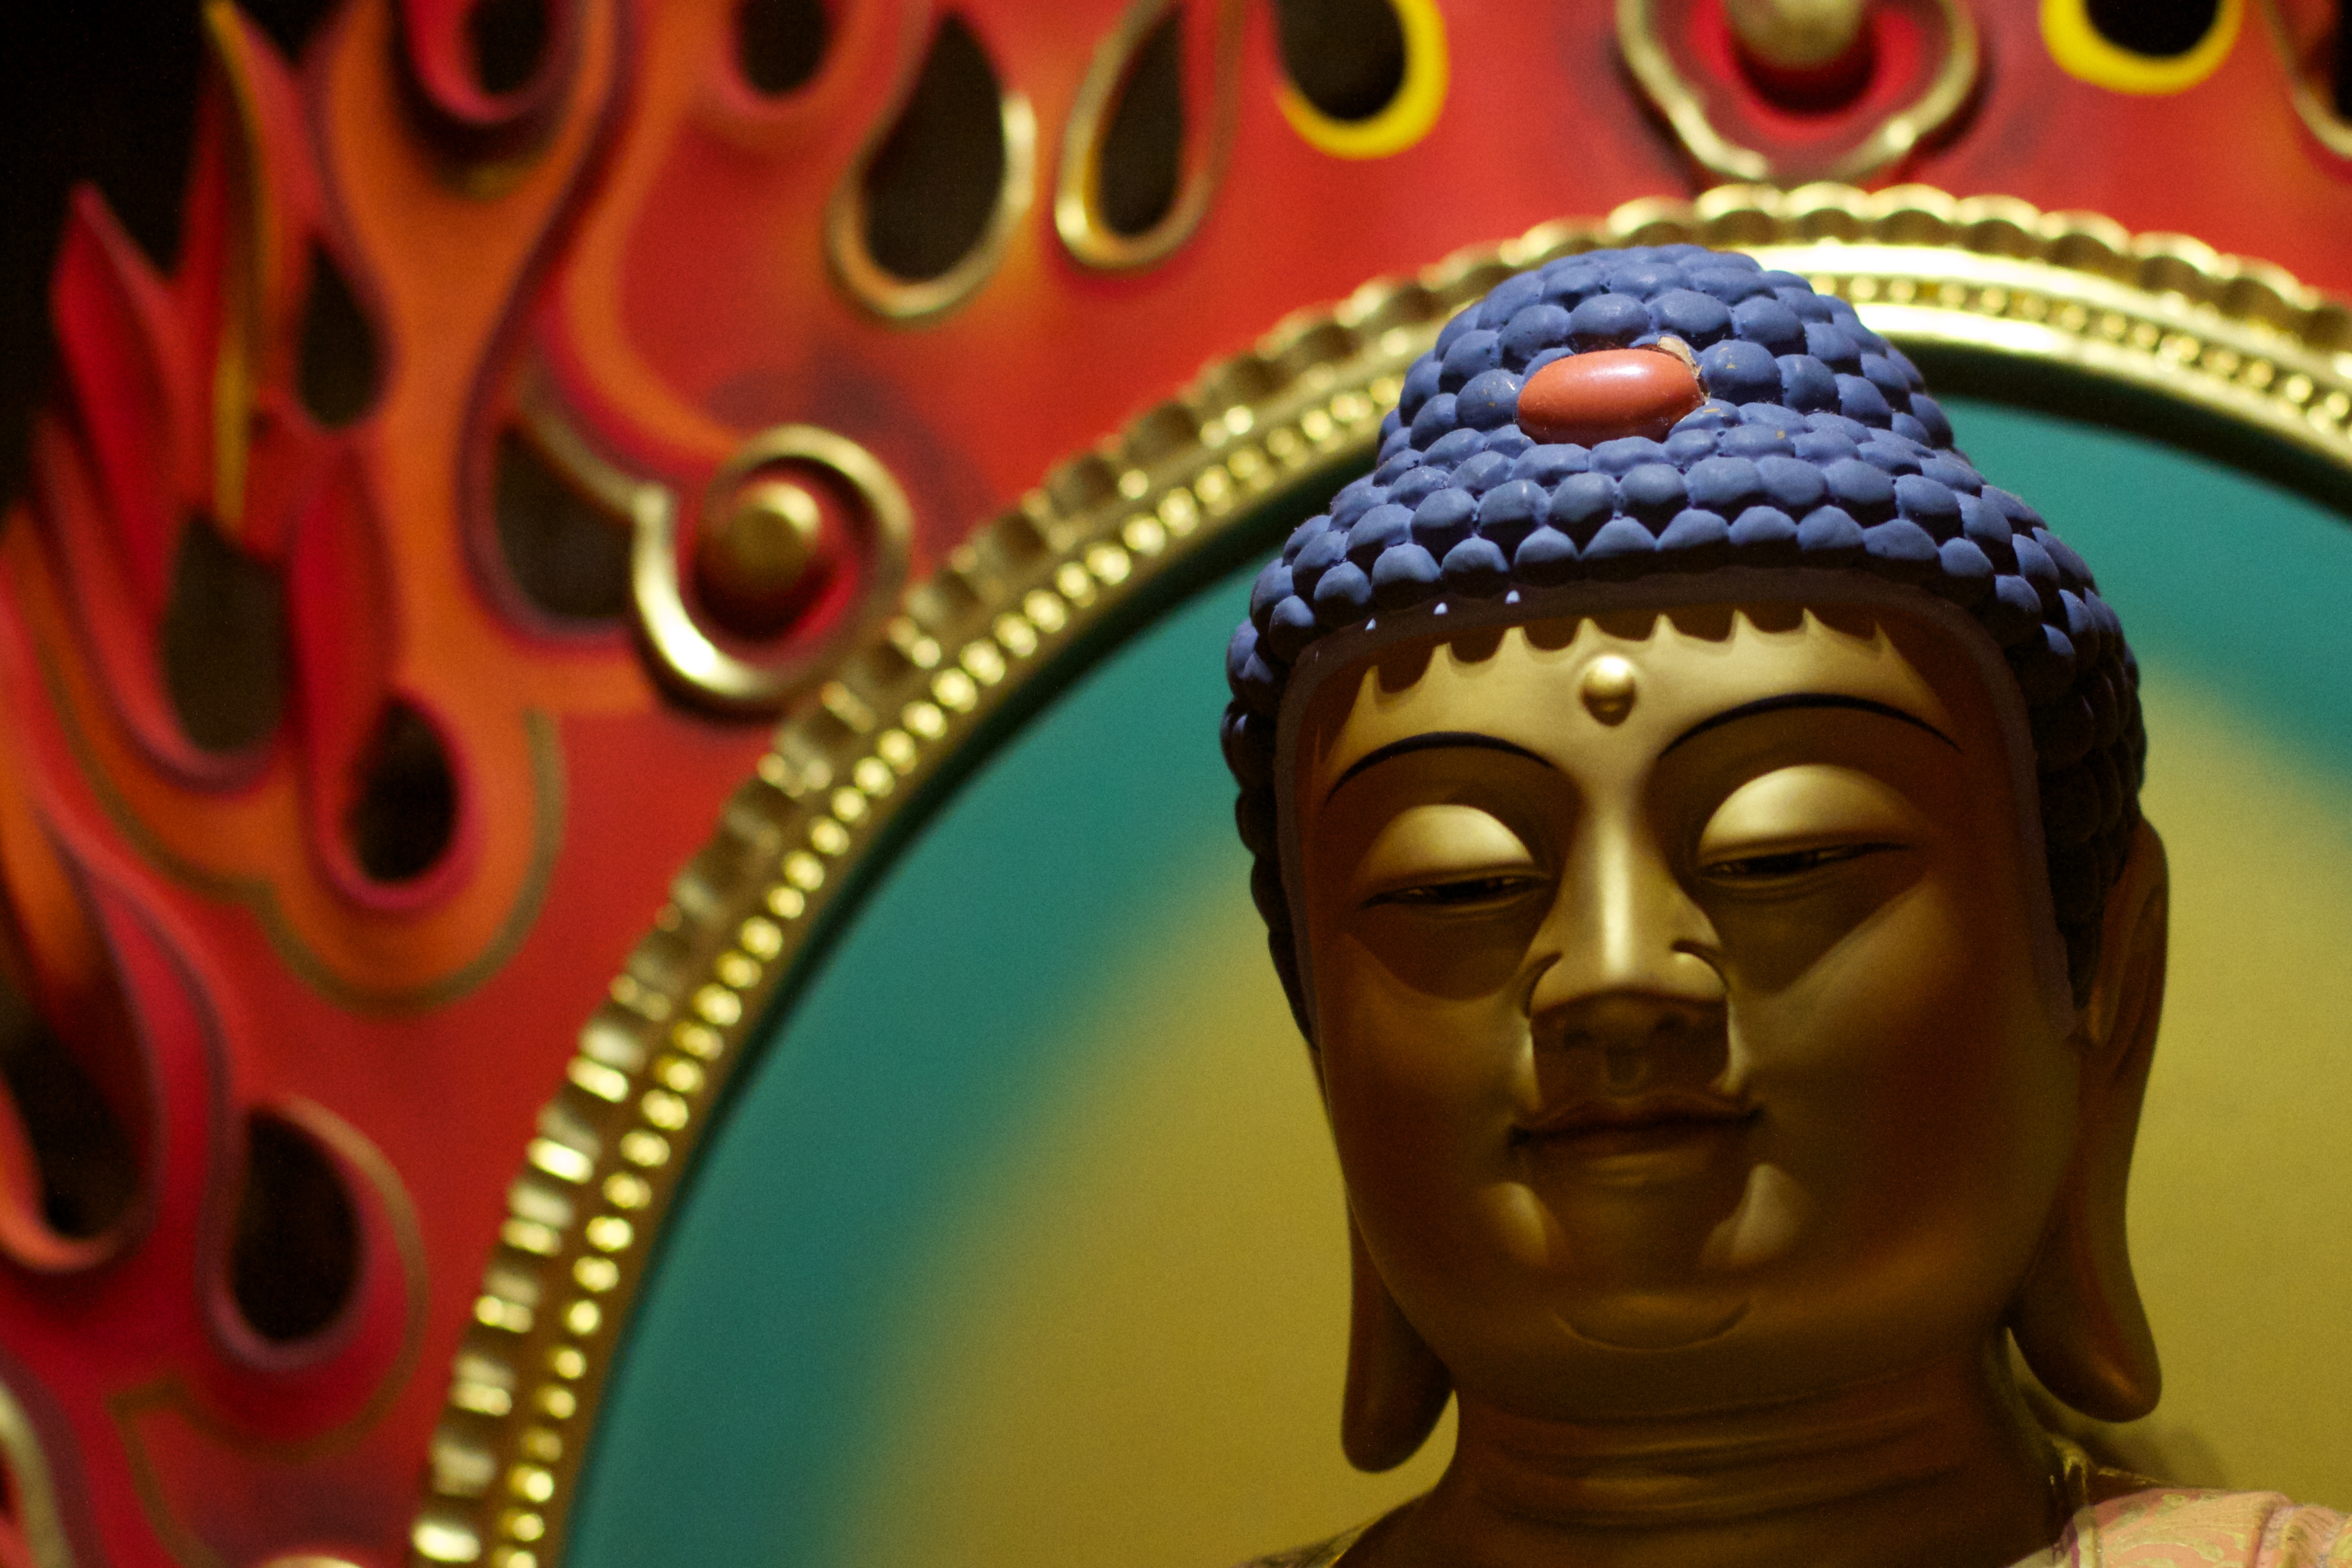
statue, amusement park, color, art, temple, head, carving, hindu temple, gautama buddha